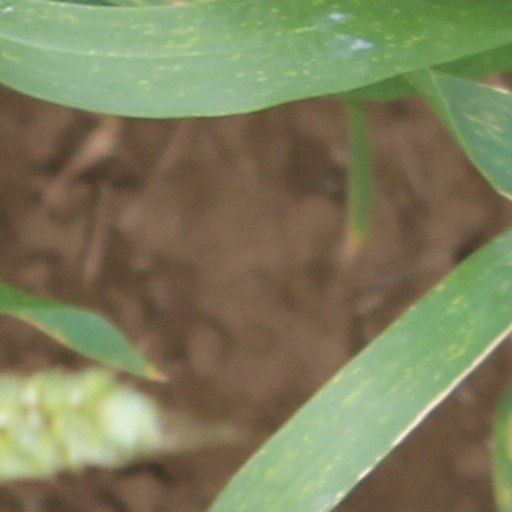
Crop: wheat